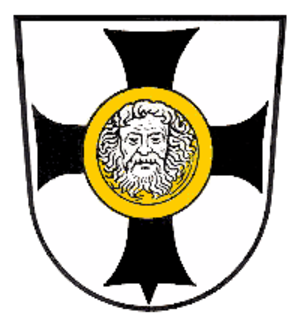
Visselhövede [fɪsl̩ˈhøːvədə] est une ville du Nord de l'Allemagne dans le Land de Basse-Saxe. En 2003, elle comptait environ 10 800 habitants.